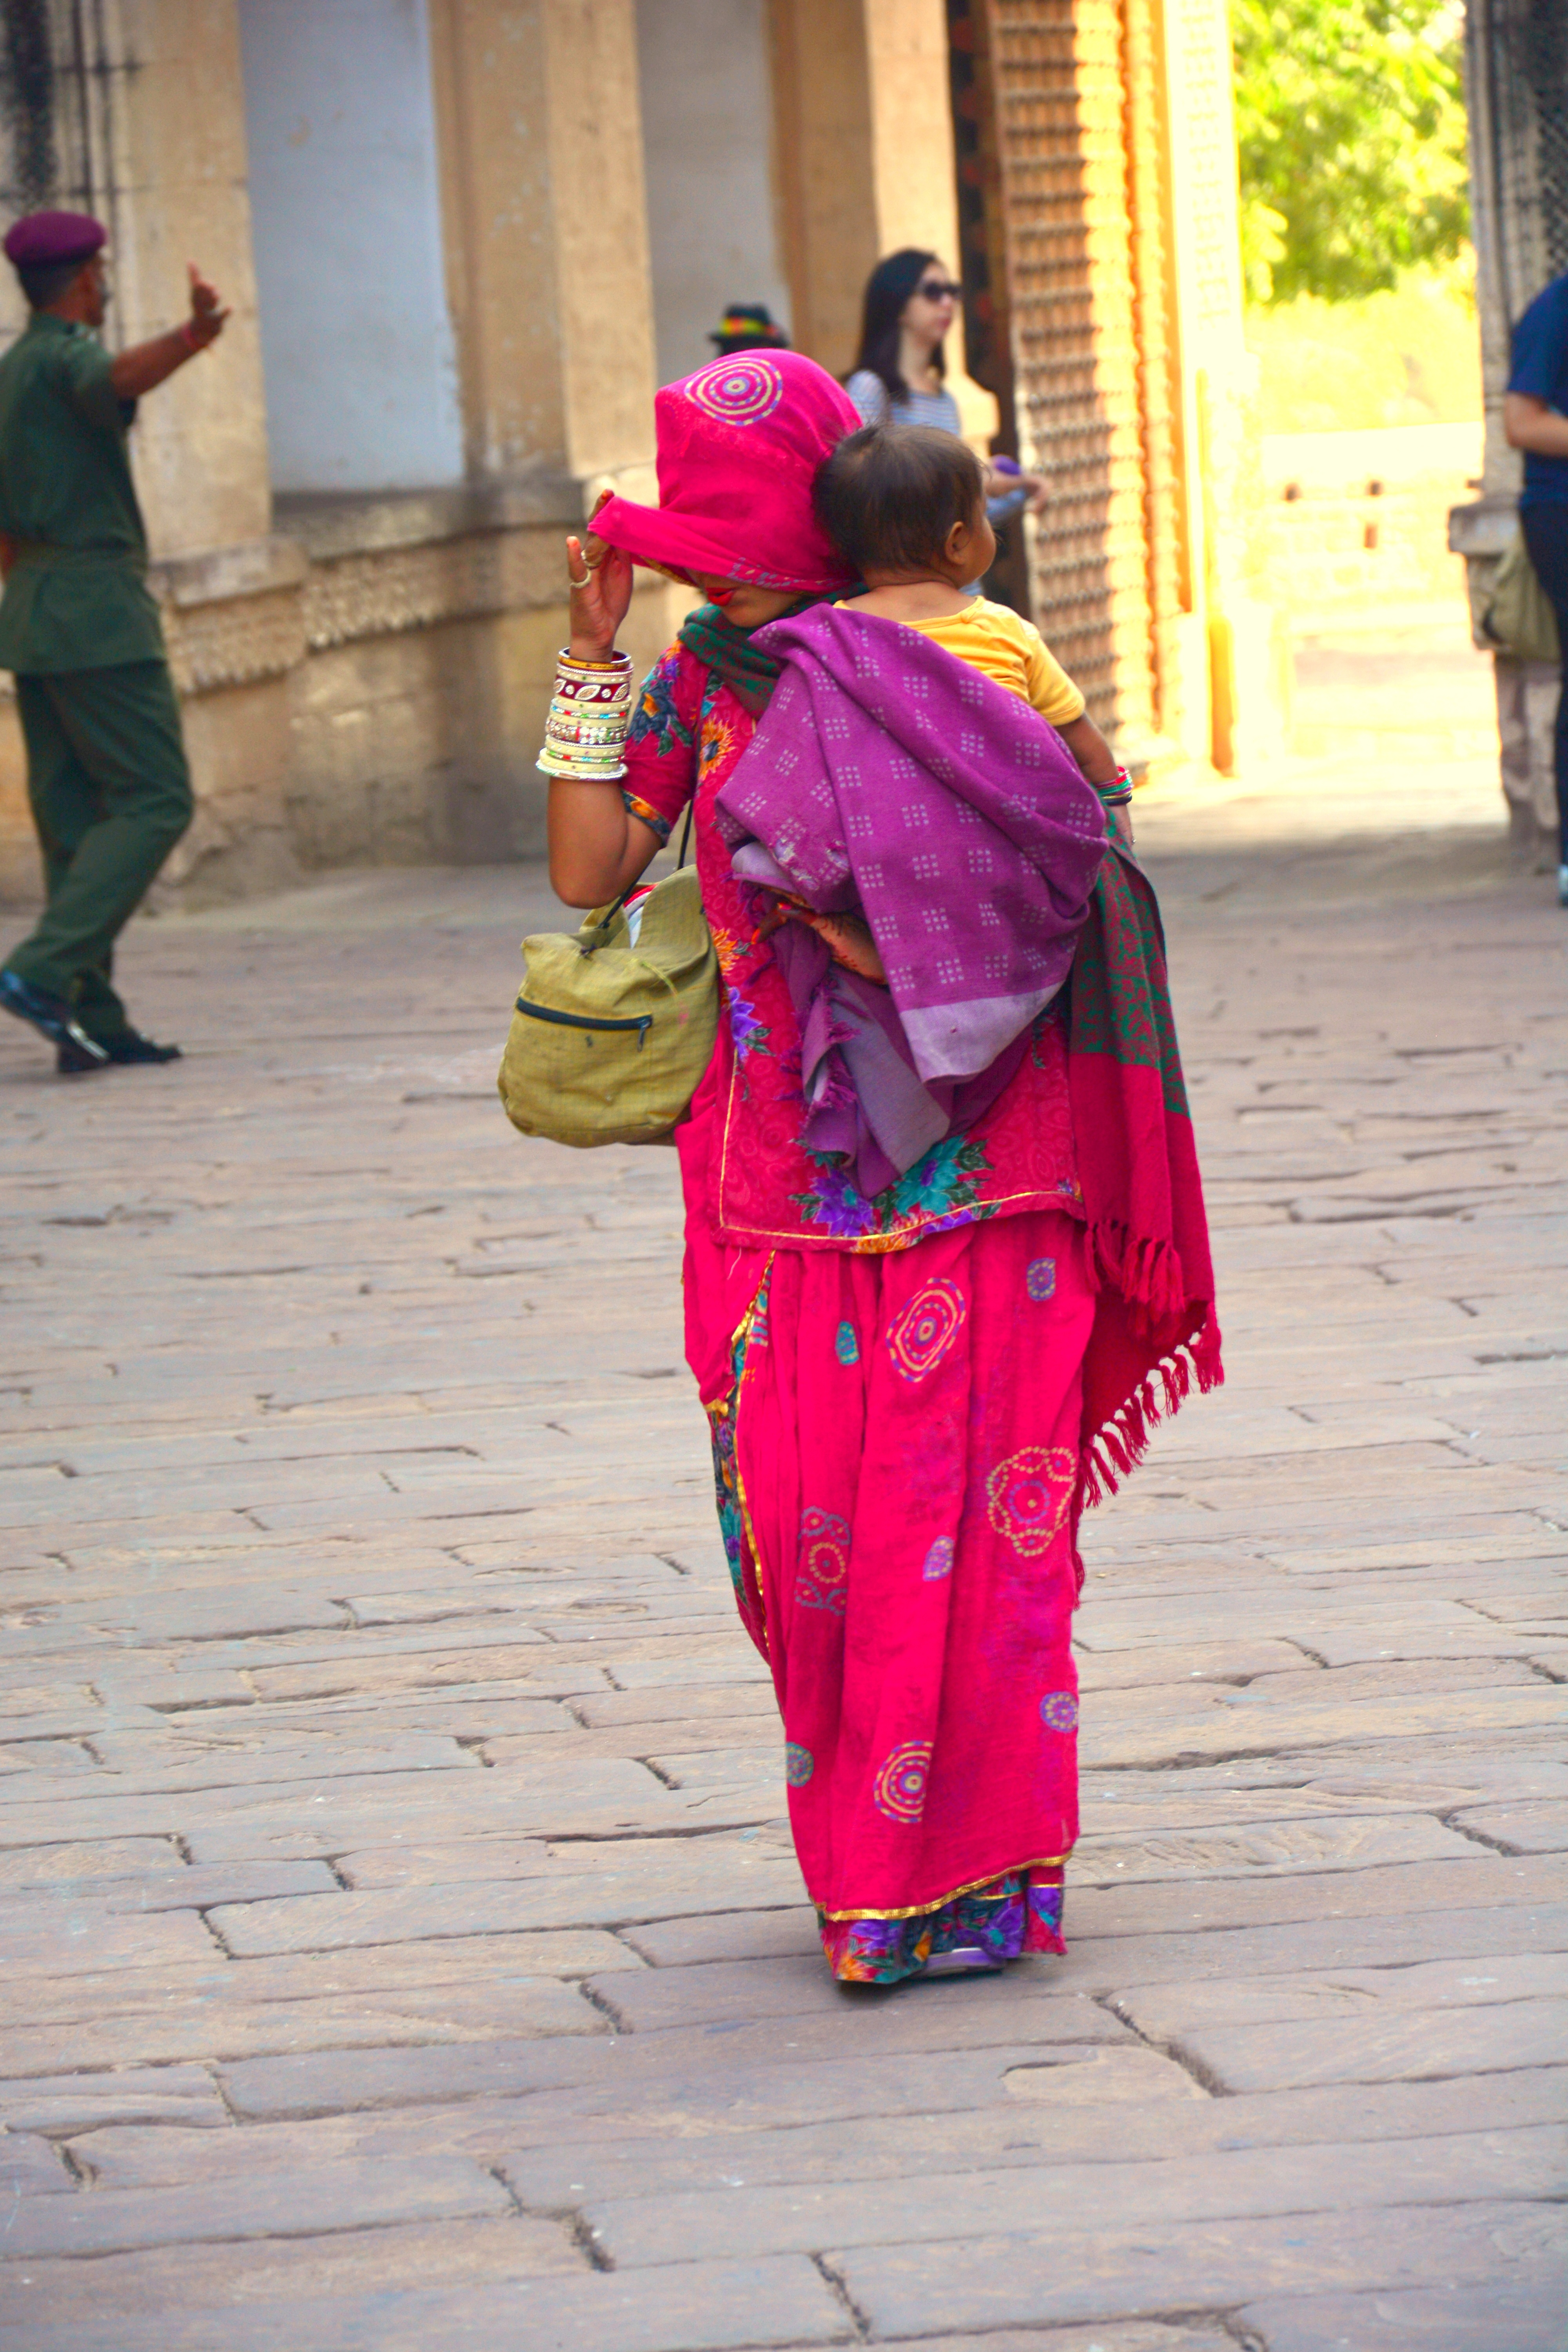
person, woman, red, color, child, clothing, temple, tradition, costume